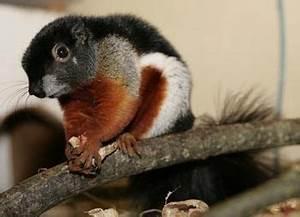
squirrel